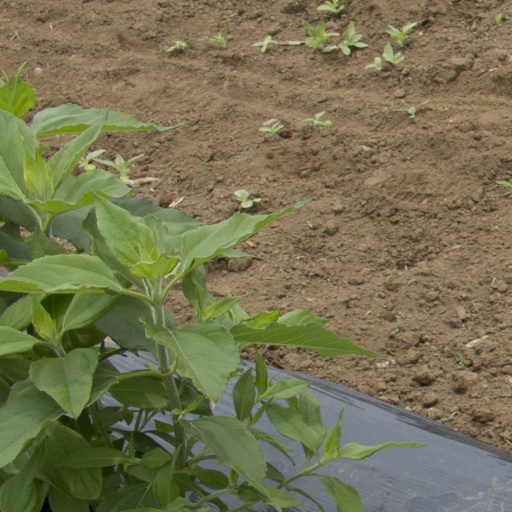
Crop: Jerusalem artichoke